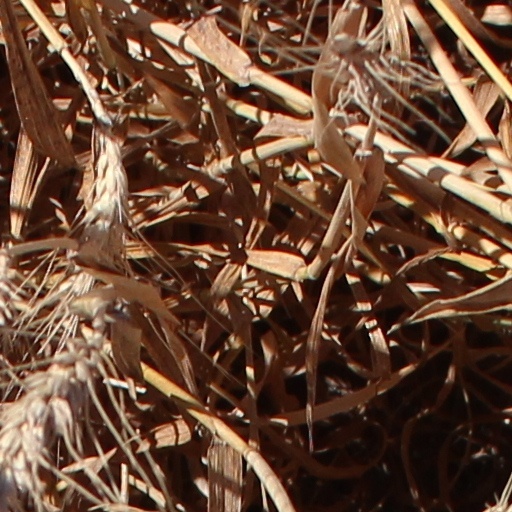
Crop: wheat